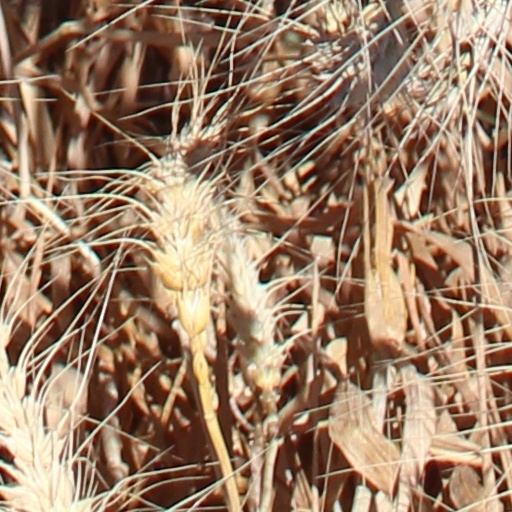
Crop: wheat